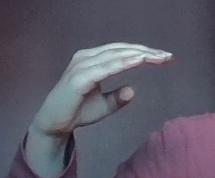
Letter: jeem